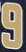
Number: 9